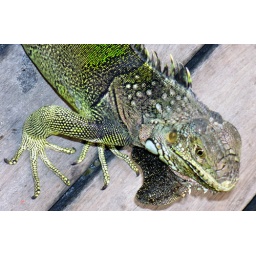
...Aruba is crawling with them, literally. The browny-grey ones live around rocks mostly and the green ones live near vegetation.